Sky position (RA, Dec in degrees): 121.629, 23.71
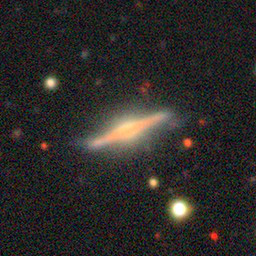
Galaxy morphology: Edge-on Galaxies with Bulge